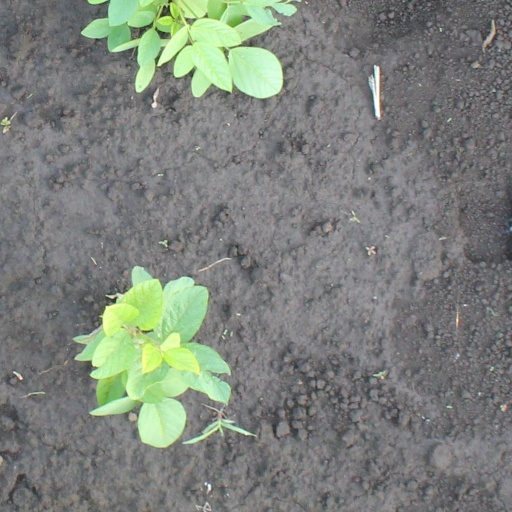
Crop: soybean